Julian Hatcher

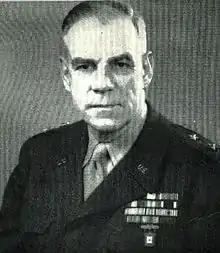

Julian Sommerville Hatcher (June 26, 1888 – December 4, 1963) was a major general in the United States Army. As a firearms expert, he wrote technical books and articles relating to military firearms, ballistics, and autoloading weapons. He also pioneered the forensic identification of firearms and ammunition.